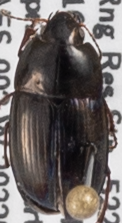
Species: Amara crassispina
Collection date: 2022-04-06
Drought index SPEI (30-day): -1.77
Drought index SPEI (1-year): -0.692
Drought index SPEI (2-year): -0.9